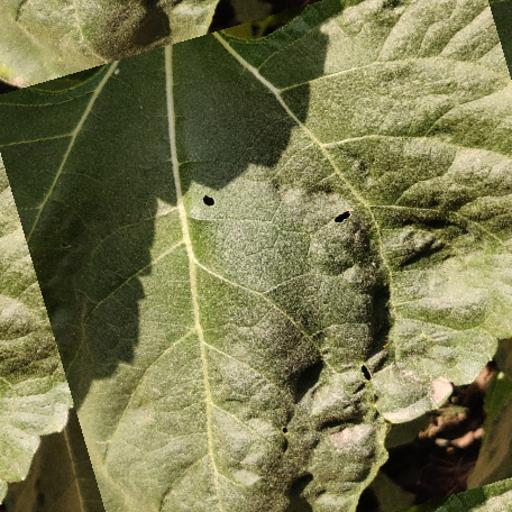
Label: Downy_mildew